Joseph Vincent

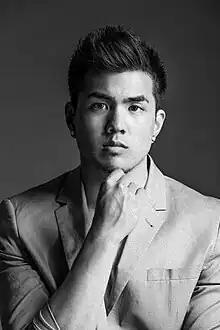

Joseph Vincent Encarnacion (born August 15, 1989), better known as Joseph Vincent, is a Filipino-American guitarist, singer, and songwriter. Joseph has been twice featured on NBC’s "The Ellen DeGeneres Show" and has performed at well-known Los Angeles venues, such as The House of Blues, The Knitting Factory, Roxy Theatre, El Rey Theatre, The Troubadour, among international venues in Australia, Singapore, and Canada.